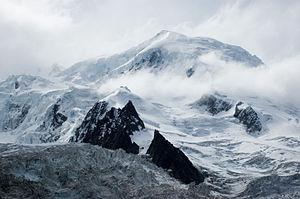
Sommet du Dôme du Goûter vu de la gare de Glaciers (Ligne du Montenvers). Suomi: Dôme du Goûter vuoren huippu Gare des Glaciersilta nähtynä. Türkçe: Fotoğrafta Dôme du Goûter'in zirvesi olan Gare des Glaciers buzulları görünüyor.
Le dôme du Goûter, culminant à 4 304 m, est le troisième plus haut sommet des Alpes françaises, dans le massif du Mont-Blanc, entre la Haute-Savoie et la Vallée d'Aoste.